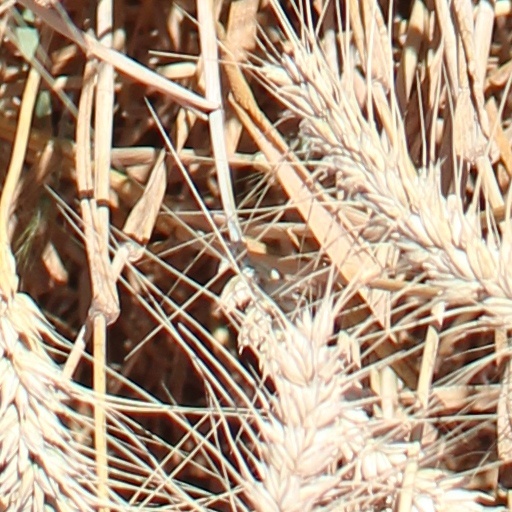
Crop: wheat